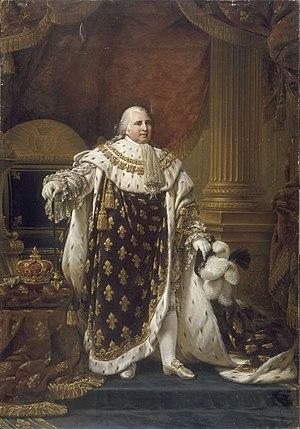
La rue de Provence est une voie des 8ᵉ et 9ᵉ arrondissements de Paris.